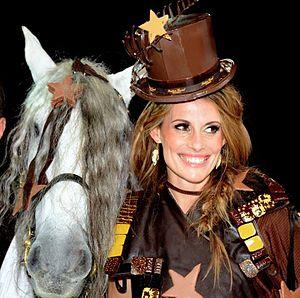
Sophie Thalmann au défilé de mode du salon du chocolat.
Cet article liste les personnalités qui sont nées, mortes, ont vécu ou ont fortement influencé la ville de Bar-le-Duc.
Cette page concerne les événements qui se sont produits durant l'année 1998 en Lorraine.
Bar-le-Duc est une commune française située dans le département de la Meuse, en région Grand Est. Elle se trouve dans la région historique et culturelle de Lorraine.
Comme j'aime est une entreprise vendant un programme minceur homonyme. Le programme propose la livraison à domicile de repas hypocaloriques ainsi qu’un accompagnement par une conseillère en diététique.
Sophie Thalmann, née le 7 mai 1976 à Bar-le-Duc, est une reine de beauté, comédienne, animatrice de télévision et mannequin française.